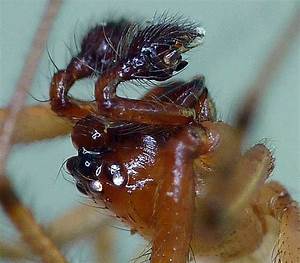
Label: ragno